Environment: real
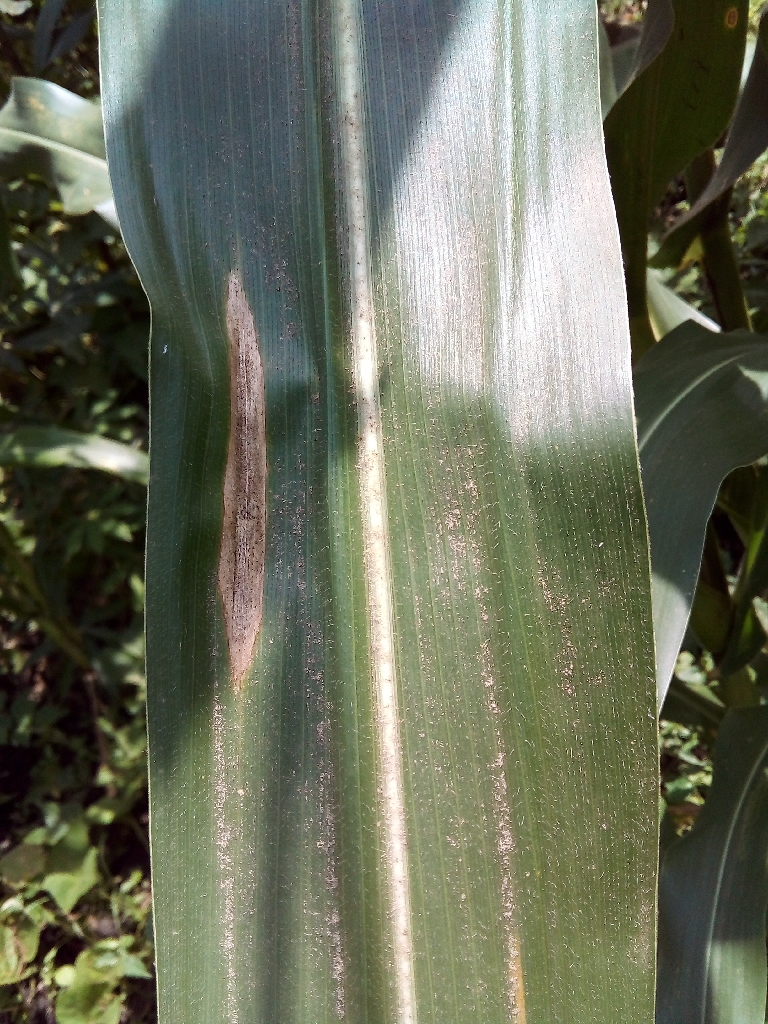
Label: northern_corn_leaf_blight